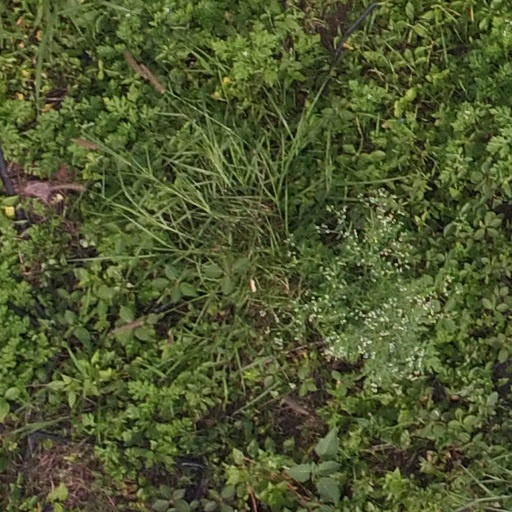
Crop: maize; corn